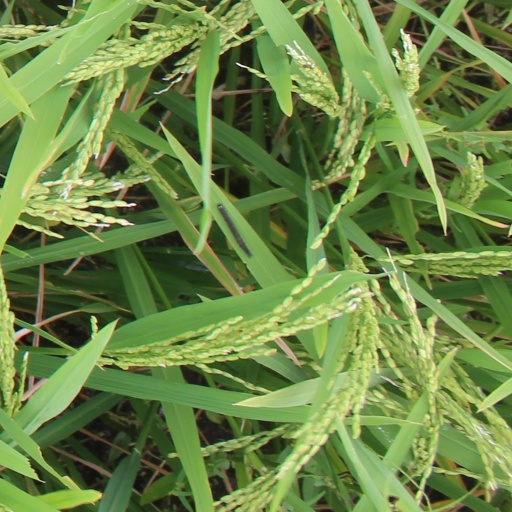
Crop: rice